Angels and Visitations

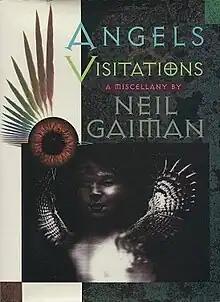
Hardback edition cover

Angels and Visitations is a collection of short fiction and nonfiction by Neil Gaiman. It was first published in the United States in 1993 by DreamHaven Books. It is illustrated by Steve Bissette, Randy Broecker, Dave McKean, P. Craig Russell, Jill Carla Schwarz, Bill Sienkiewicz, Charles Vess and Michael Zulli.